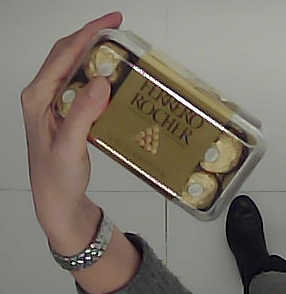
Product: rocher_chocolate